Pangani Mashariki

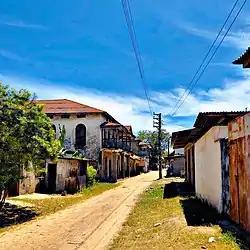
Street scene in Pangani Mashariki

Pangani Mashariki is an administrative ward in Pangani District of Tanga Region in Tanzania. The ward cover the eastern part of Pangani Town. The ward is also the seat of the district capital, with the district council building located in the north of the ward. Pangani mashariki is one of 13 wards in Pangani District as of 2012. The ward covers an area of , and has an average elevation of .